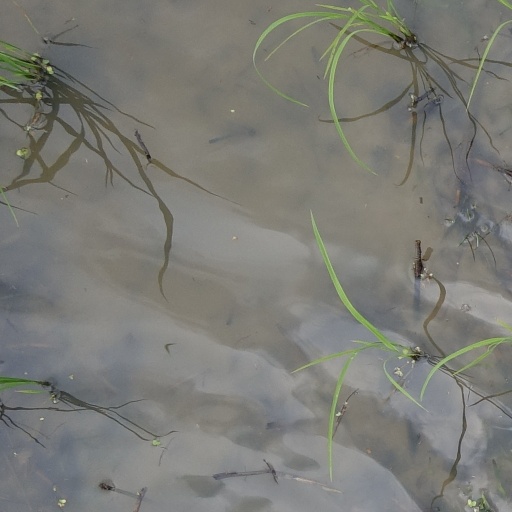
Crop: rice